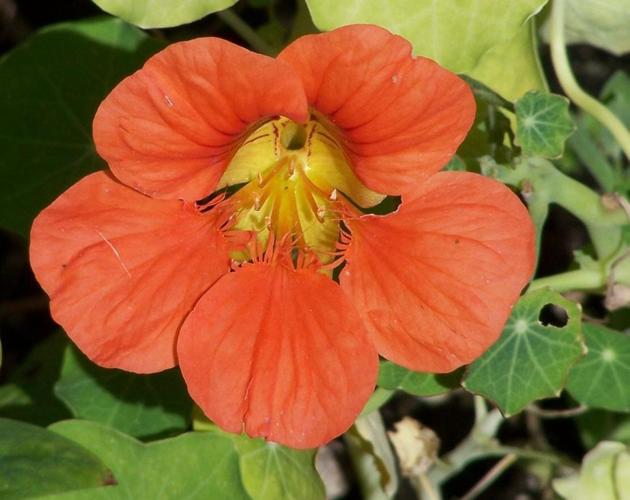
Label: watercress